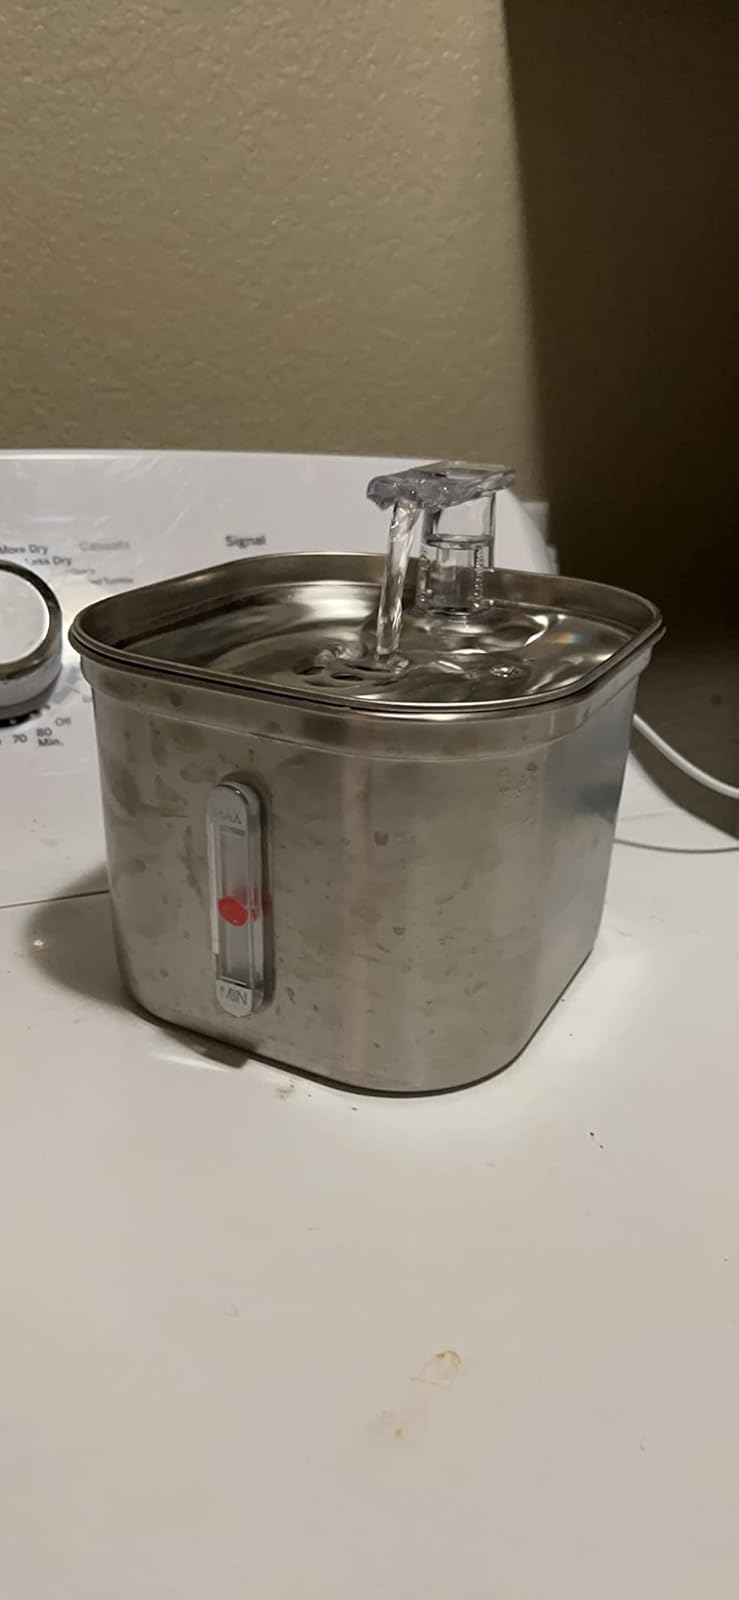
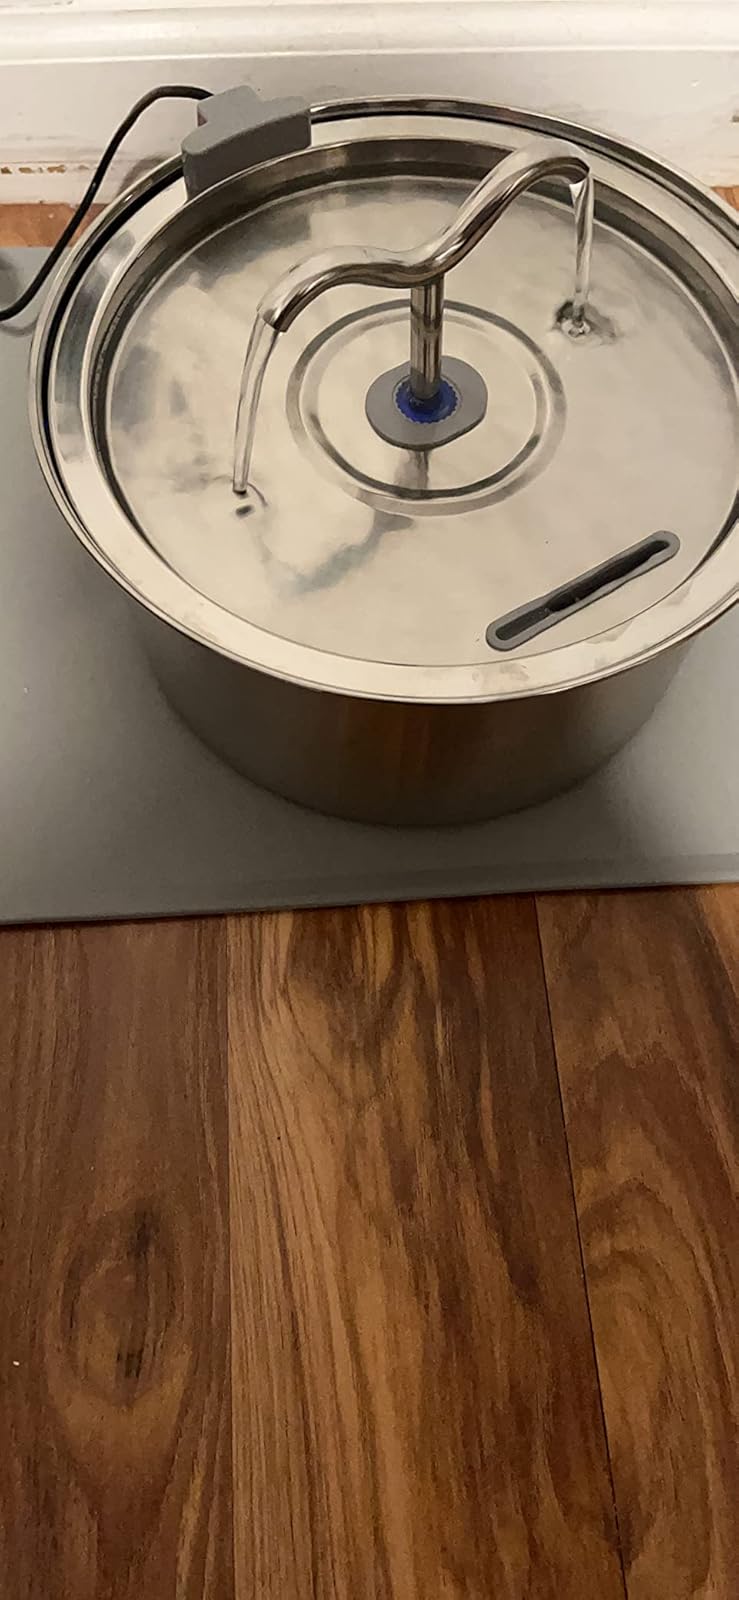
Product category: items_bowl
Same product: no